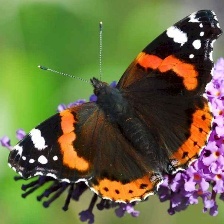
Species: RED ADMIRAL
Butterfly family (ImageNet category): admiral